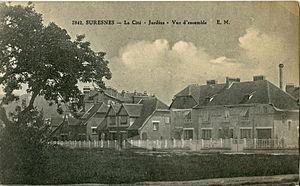
Carte postale ancienne éditée par EM n°7842
La cité-jardin est un concept théorisé par l'urbaniste britannique Ebenezer Howard en 1898, dans son livre To-morrow : A peaceful path to real reform. C'est une manière de penser la ville qui s'oppose à la ville industrielle polluée et dont on ne contrôle plus le développement pendant la révolution industrielle et qui s'oppose également à la campagne. Son concept est mis en application par Raymond Unwin dans la réalisation des villes de Letchworth Garden City et de Welwyn Garden City, au nord de Londres, ainsi que d'une « banlieue-jardin » immédiatement au nord du quartier londonien de Hampstead, baptisée Hampstead Garden Suburb. Puis le modèle se répand un peu partout dans le monde.
Henri Sellier, né le 22 décembre 1883 à Bourges et mort le 24 novembre 1943 à Suresnes, est un homme politique français. Sénateur de la Seine et ministre de la Santé durant le Front populaire, il est maire de Suresnes pendant 22 ans, de 1919 à 1941. Président de l'Office public d'habitations à bon marché de la Seine, promoteur de la construction de logements sociaux intégrant notamment hygiène et espaces verts, il est particulièrement associé à la quinzaine de cités-jardins édifiées en région parisienne durant l'entre-deux-guerres, dont la plus emblématique est la cité-jardin de Suresnes.
L'histoire de Suresnes, commune de la banlieue ouest de Paris, est particulièrement liée à sa position géographique singulière, entre la Seine et le mont Valérien, l'un des points les plus élevés de l'agglomération parisienne. Ses activités économiques se développent ainsi historiquement en lien avec cet environnement, de la pêche sur le fleuve, en passant par la culture de la vigne sur les coteaux, l'industrie automobile et aéronautique le long de la Seine et, depuis la création du centre d'affaires de La Défense dans les communes voisines de Courbevoie et de Puteaux, par l'accueil de sièges de grandes entreprises.
Suresnes est une commune française du département des Hauts-de-Seine en région Île-de-France, sur la rive gauche de la Seine.
La cité-jardin de Suresnes est une des plus grandes cités-jardins d'Île-de-France. Construite à Suresnes, cette cité-jardin a été réalisée par les architectes Alexandre Maistrasse, Julien Quoniam puis Félix Dumail, à l'initiative du maire Henri Sellier, principalement de 1921 et 1939 et après-guerre jusque 1956. Elle compte environ 3300 logements, dont 170 pavillons, ainsi que de nombreux équipements.